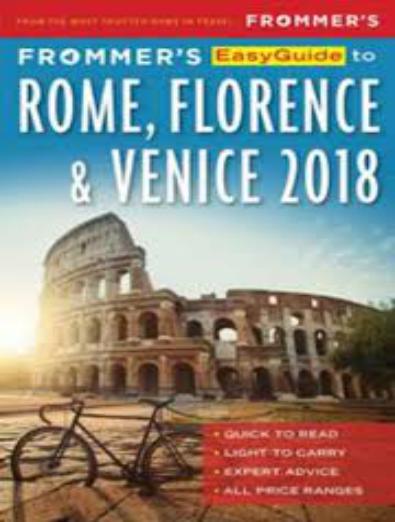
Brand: Frommer's
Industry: Necessities